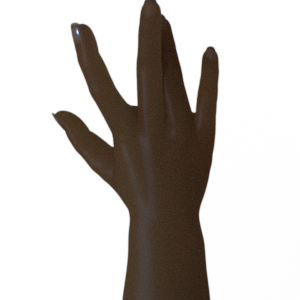
Label: paper